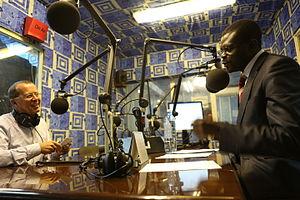
Radio Okapi est une radio d’informations indépendante, implantée dans la République démocratique du Congo. Elle fait partie des principaux organes d’information en République démocratique du Congo Le studio principal de la radio se trouve à Kinshasa.